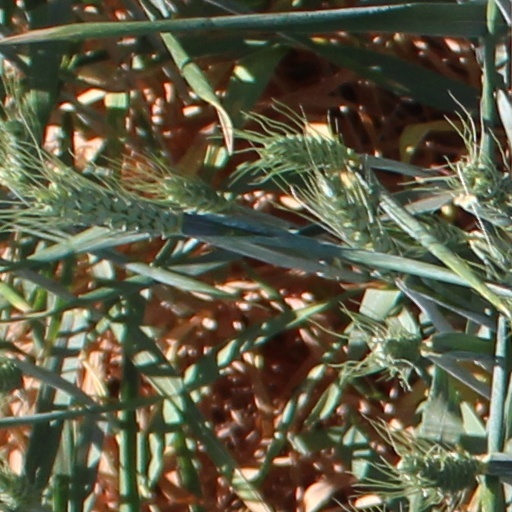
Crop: wheat